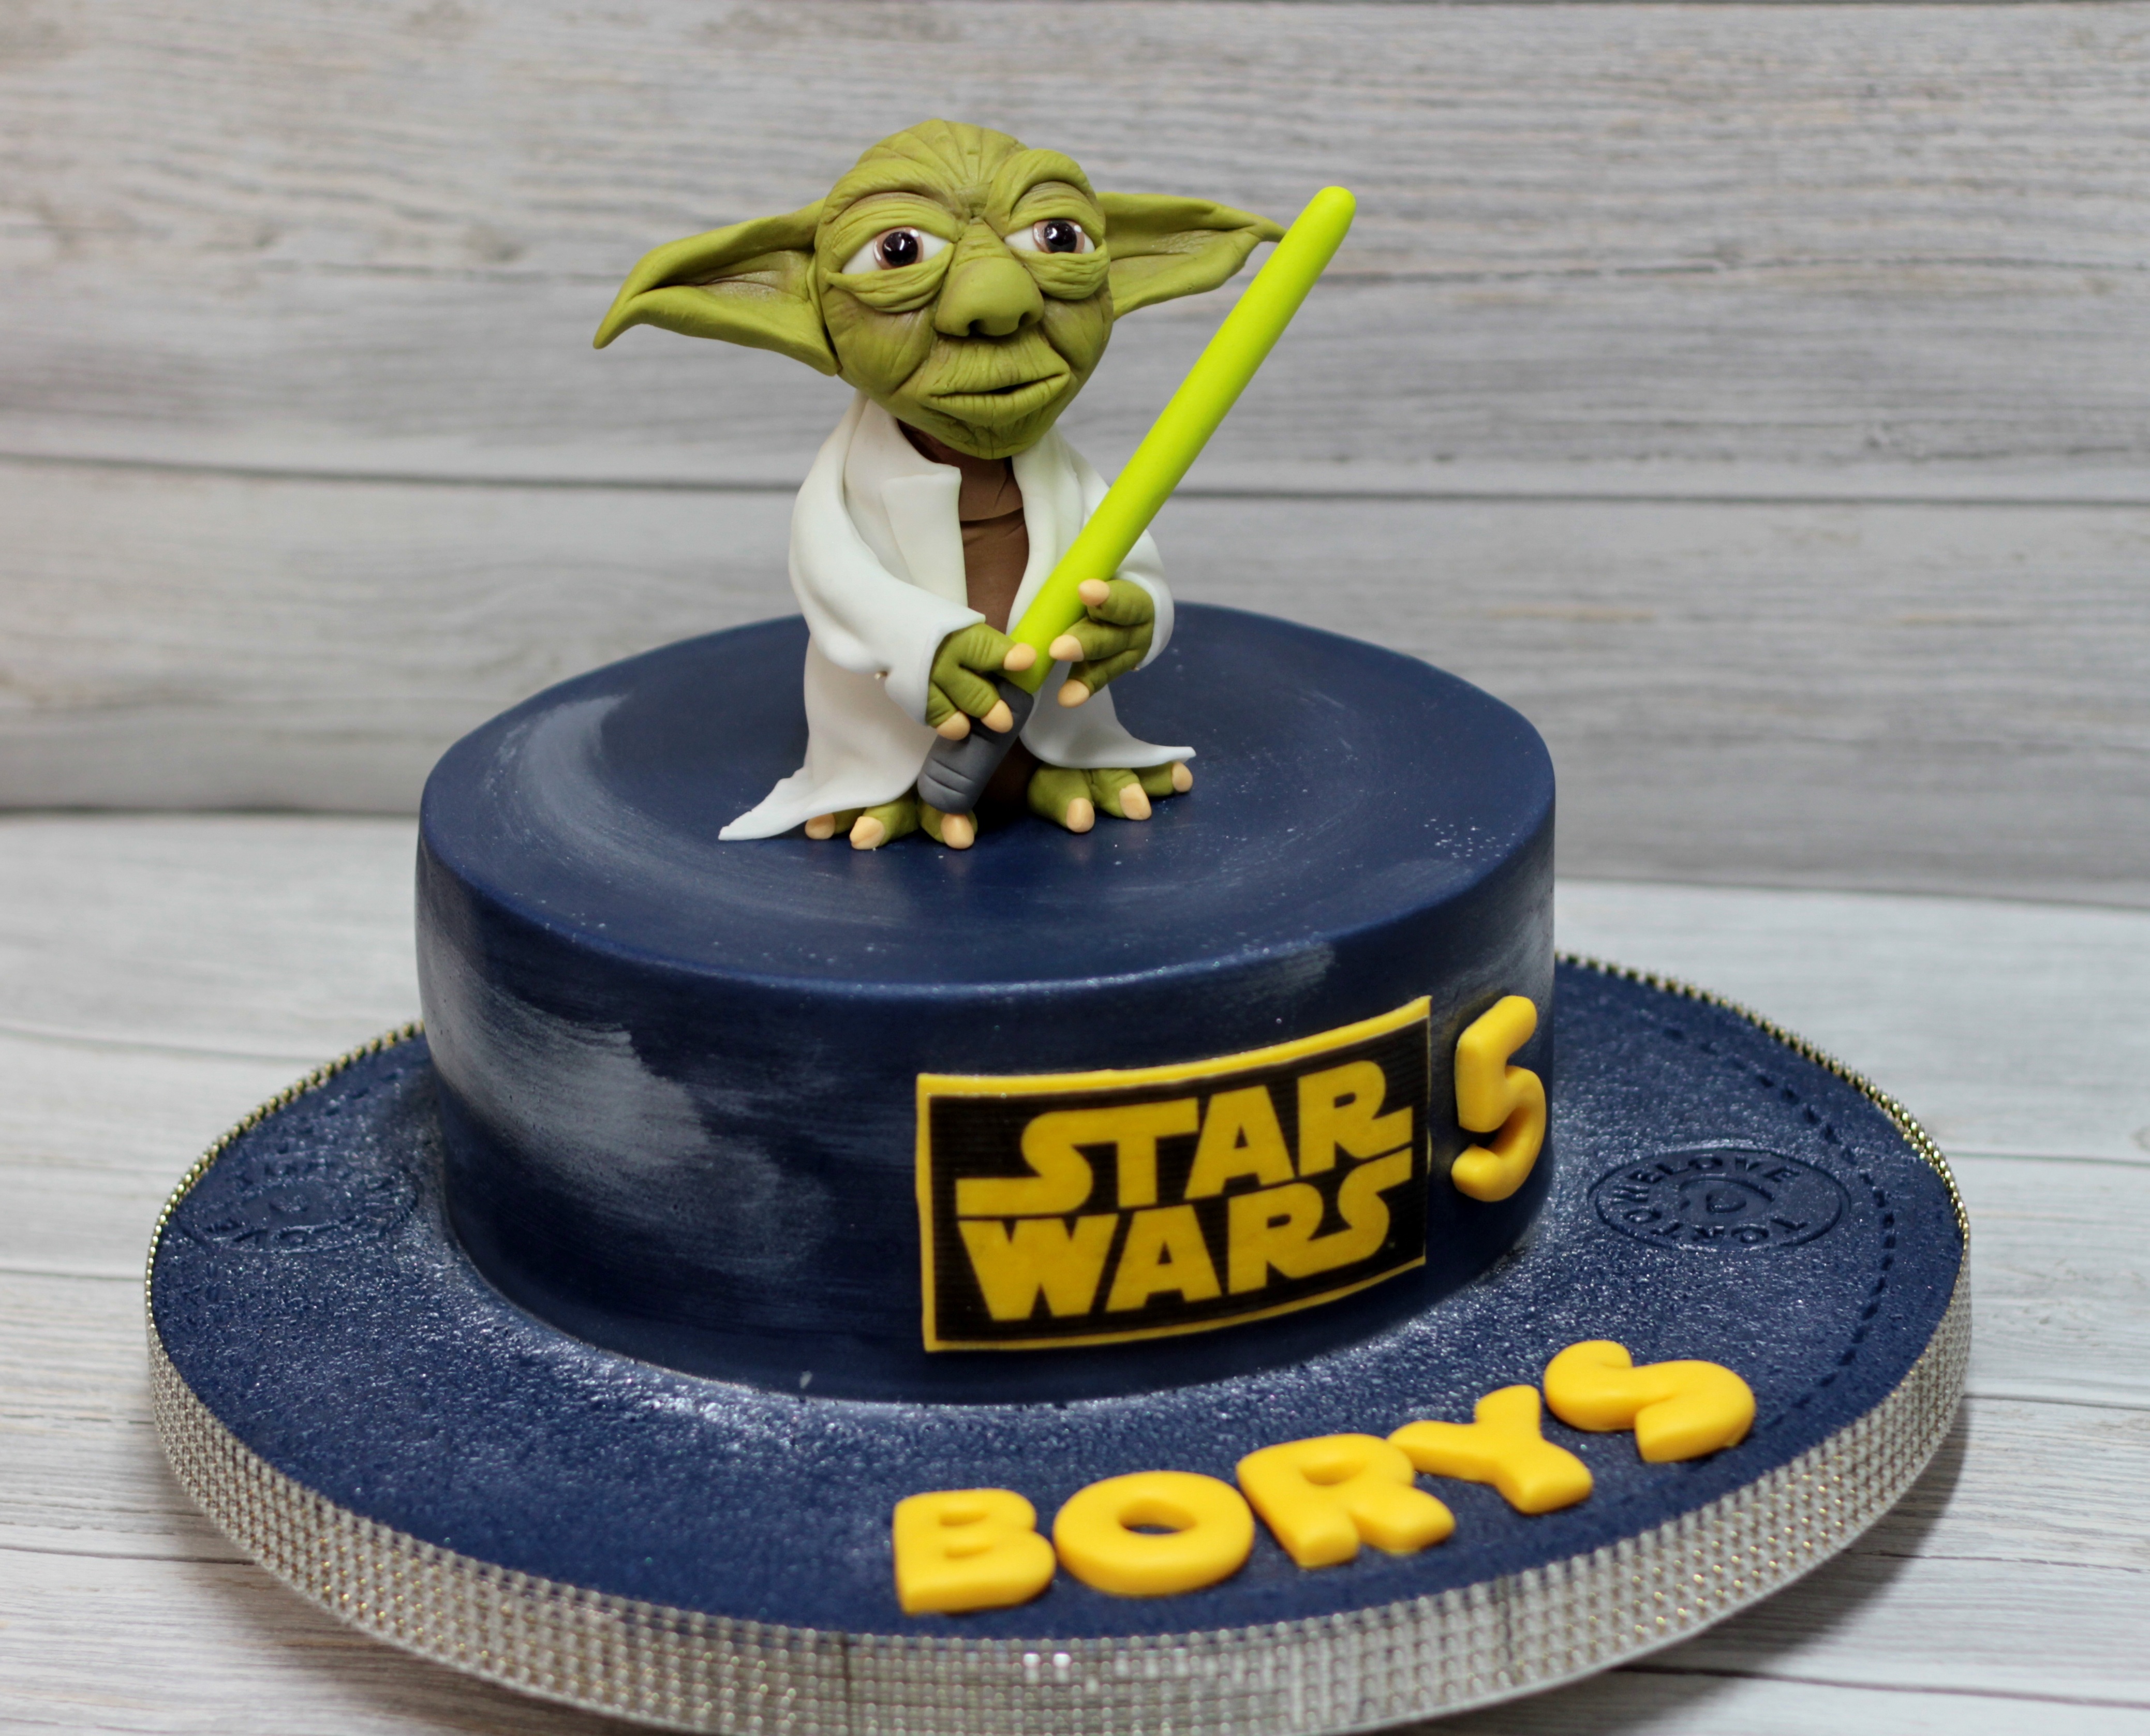
creative, decoration, food, dessert, cake, birthday cake, star wars, birthday, the art of, cake decorating